Wildlife of the Levant

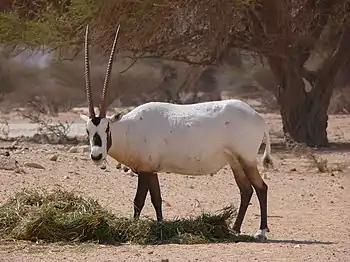

The insectivora family comprises five species, three of which belong to the hedgehog family and two of which belong to the shrew family. Hedgehogs are distributed throughout the Levant, with the most common species being the long-eared hedgehog. This species is found in the Negev Desert and extends southward across the length of Palestine through Lebanon and the Syrian coast. It can be distinguished from other hedgehogs by its shorter spines. Additionally, there is the Eastern European hedgehog or the southern white-breasted hedgehog. It is common in mountainous and hilly areas, where it is known as the "kebab alshook" or "kebabet alshook". It is associated with some superstitious beliefs, including the notion that its blood has a healing power. One of the smallest species of hedgehog, the Abyssinian hedgehog or desert hedgehog, is endemic to the Levant region, with a distribution limited to southern Palestine and the Syrian Desert. There are only two recognized species of Levantine shrews, the bicolor shrew and the lesser white-toothed shrew are the only two species of Levantine shrews. The latter is the smallest of all Levantine mammals.